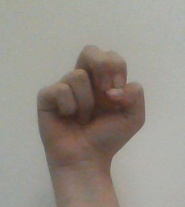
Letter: gaaf